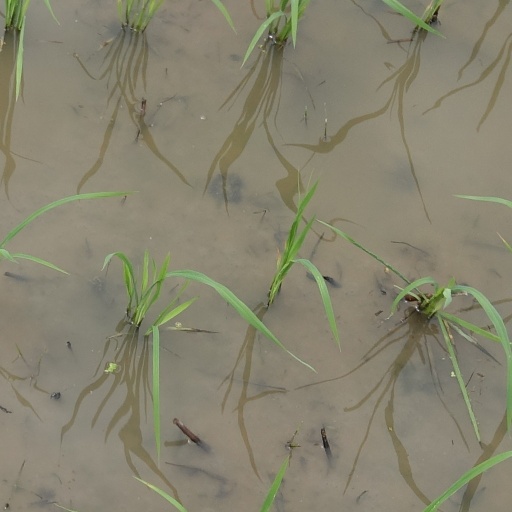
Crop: rice